Wini, Indonesia

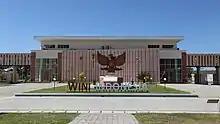
Border Post in town of Wini

The Wini border crossing checkpoint is a modern complex comprising customs, immigration and quarantine facilities catering to pedestrian and vehicular traffic crossing between Indonesia and East Timor. The checkpoint on the East Timor side of the border is Sakato. The new border crossing checkpoint complex was developed at a cost of 130 billion rupiah beginning 2015 and was officially inaugurated on 9 January 2018. The complex, which is located on a site, replaced an earlier border crossing facilities which were housed in small buildings.